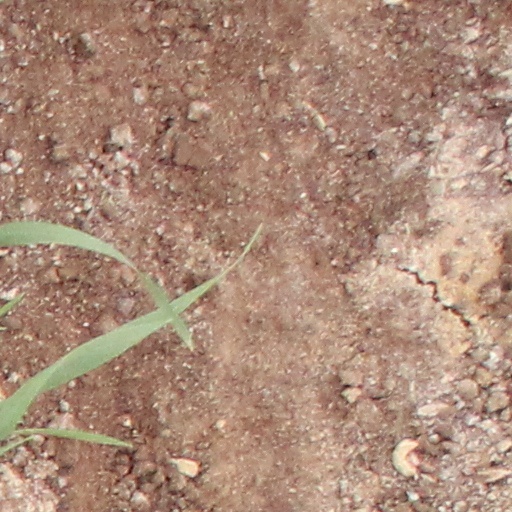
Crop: wheat